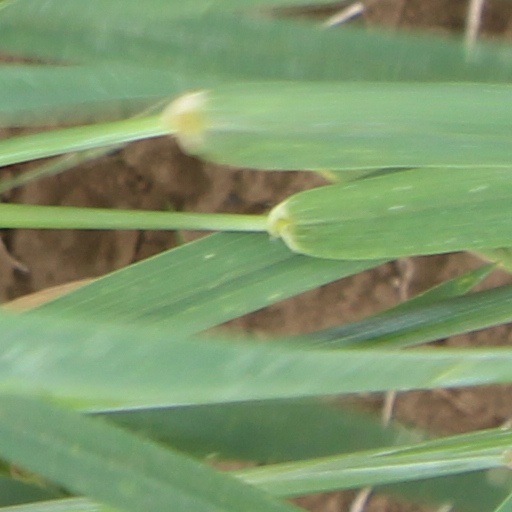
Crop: wheat